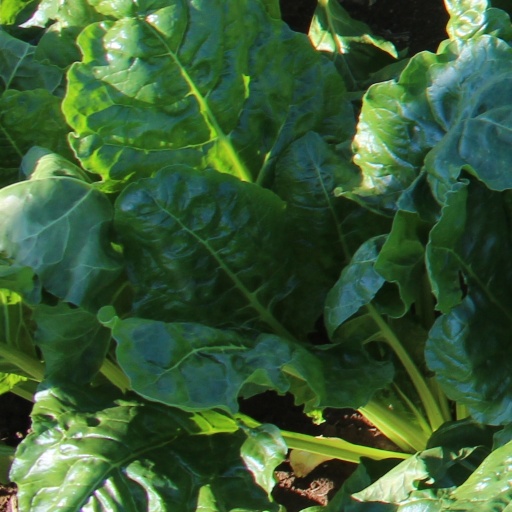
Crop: sugar beet